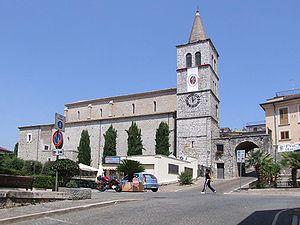
Amaseno est une commune italienne d'environ 4 290 habitants, située dans la province de Frosinone, dans la région Latium, en Italie centrale.